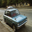
Label: automobile